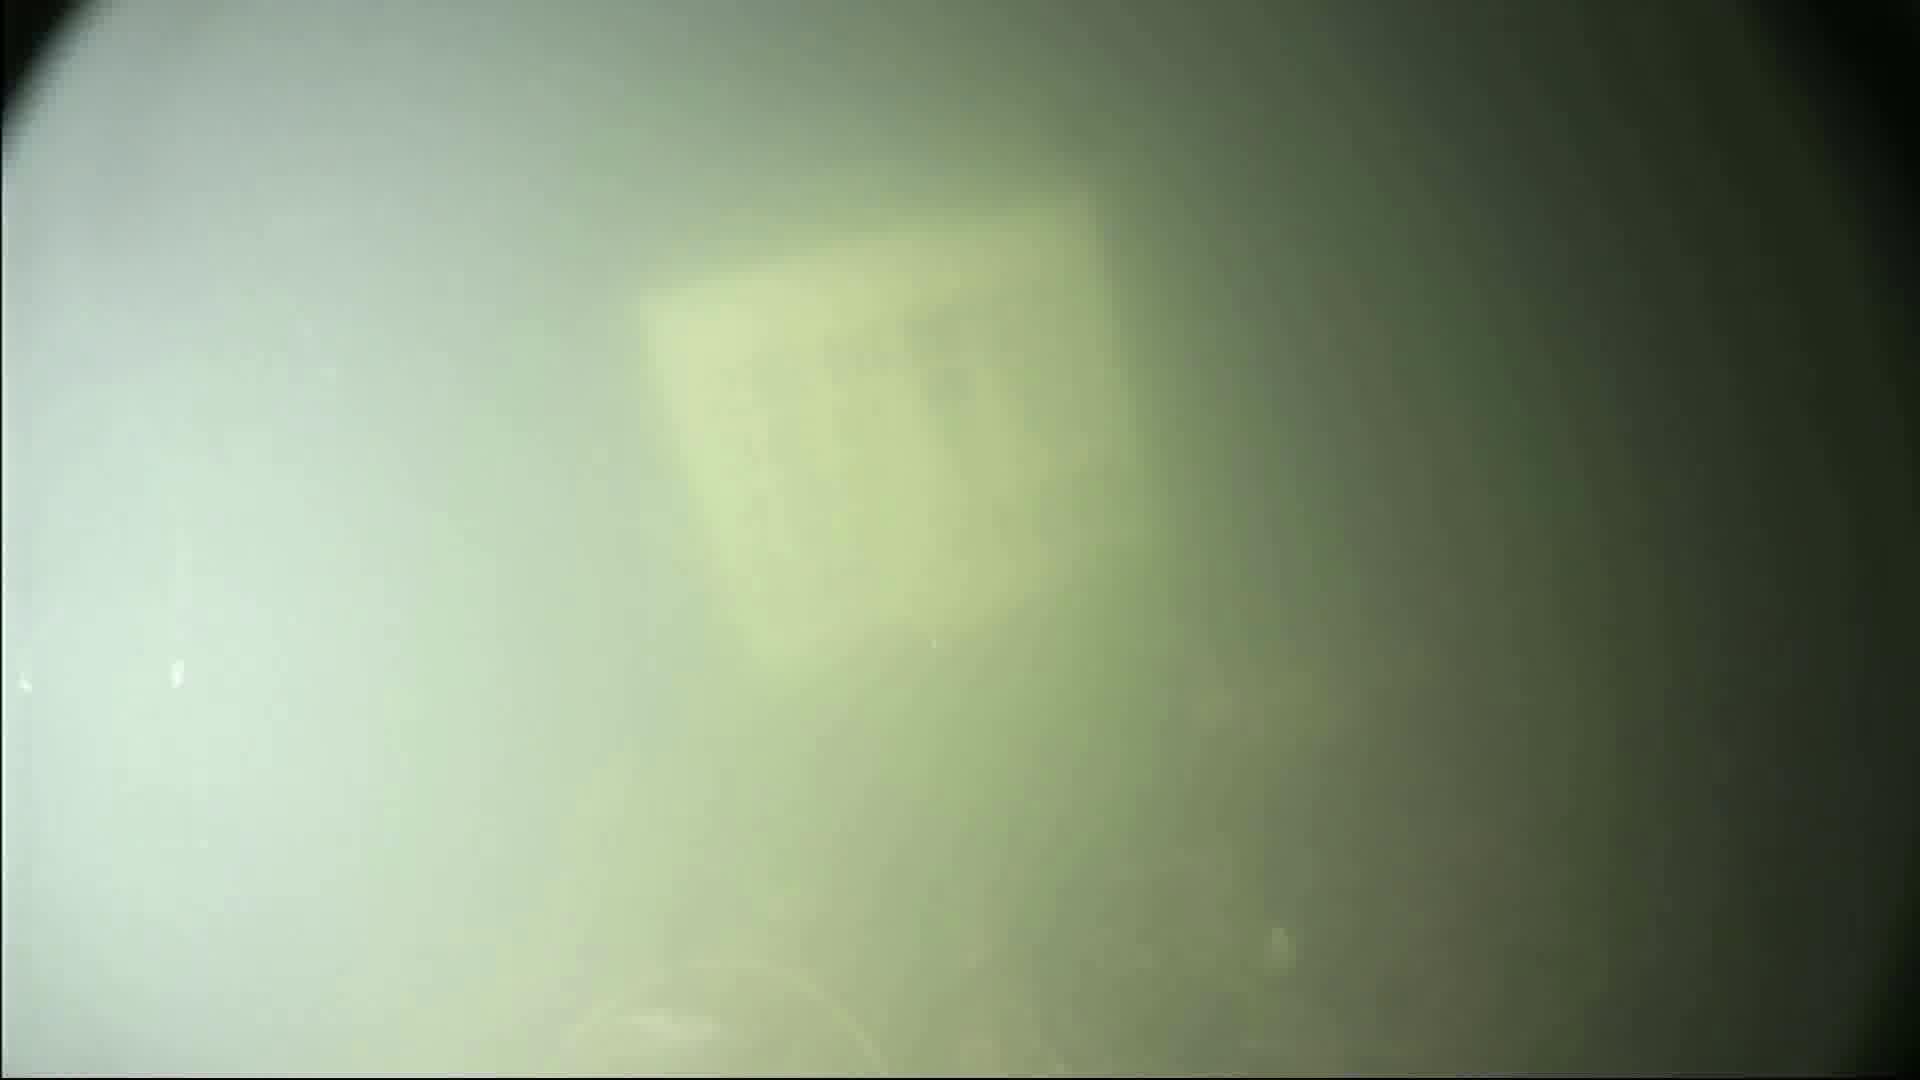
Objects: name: fish